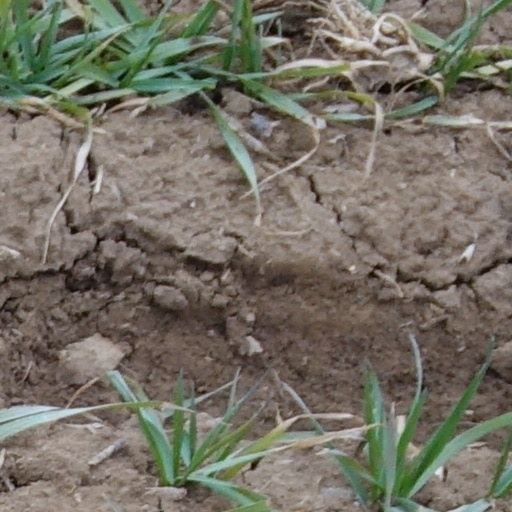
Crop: wheat